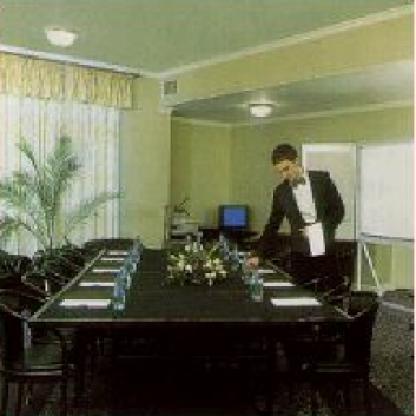
Scene: Indoor